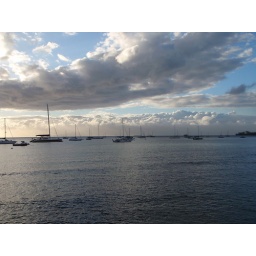
Sail boats in the water in Hawaii